Juno Beach

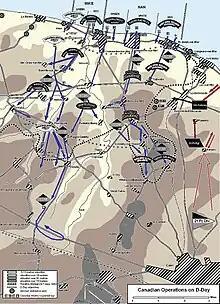
Canadian advances on D-Day

With Juno largely secured, Keller prepared to deploy the reserves of the 9th Canadian Infantry Brigade and tanks of the Sherbrooke Fusiliers. The reports coming in from the battalions already on Juno were mixed; Canadian military historian Terry Copp says that the North Shore was "proceeding according to plan", while the Chaudières were "making progress slowly". The two self-propelled artillery regiments—the 14th Field and 19th Army Field Regiments, Royal Canadian Artillery—had deployed at 09:25 and 09:10, and had several dozen guns in action before 11:00. Opposition and continued problems with mine obstacles on Nan Red meant that the entire 9th Brigade would have to land in Bernières and Nan White sector. When the 9th Brigade's LCIs touched down at 11:40, the congestion on the beach in Nan White was so heavy that most infantry companies could not disembark from their landing craft. The 9th Brigade's reserves consisted of the Cameron Highlanders of Ottawa, the North Nova Scotia Highlanders, the Stormont, Dundas and Glengarry Highlanders, and the Highland Light Infantry of Canada. The Glengarry Highlanders reported coming under mortar fire from German positions further inland, as "with little room to manoeuvre on dry land, the entire 9th Brigade became easy targets for German artillery". The 9th Brigade quickly made it across the beach, and joined the Chaudières, Queen's Own Rifles and Fort Garry Horse in Bernières to await further advance inland.